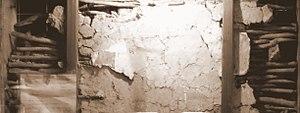
Athlone - sean's bar - vestige de mur IXéme siècle
Le Sean's Bar est un pub d'Athlone en Irlande dont les murs auraient été construits vers 900 AD.